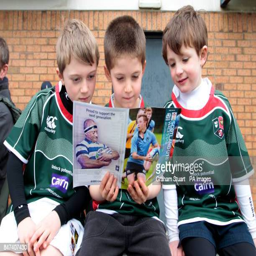
young fans read the programme prior to the game